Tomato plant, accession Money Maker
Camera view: horizontal (90 deg, fisheye); turntable rotation: 120 degrees
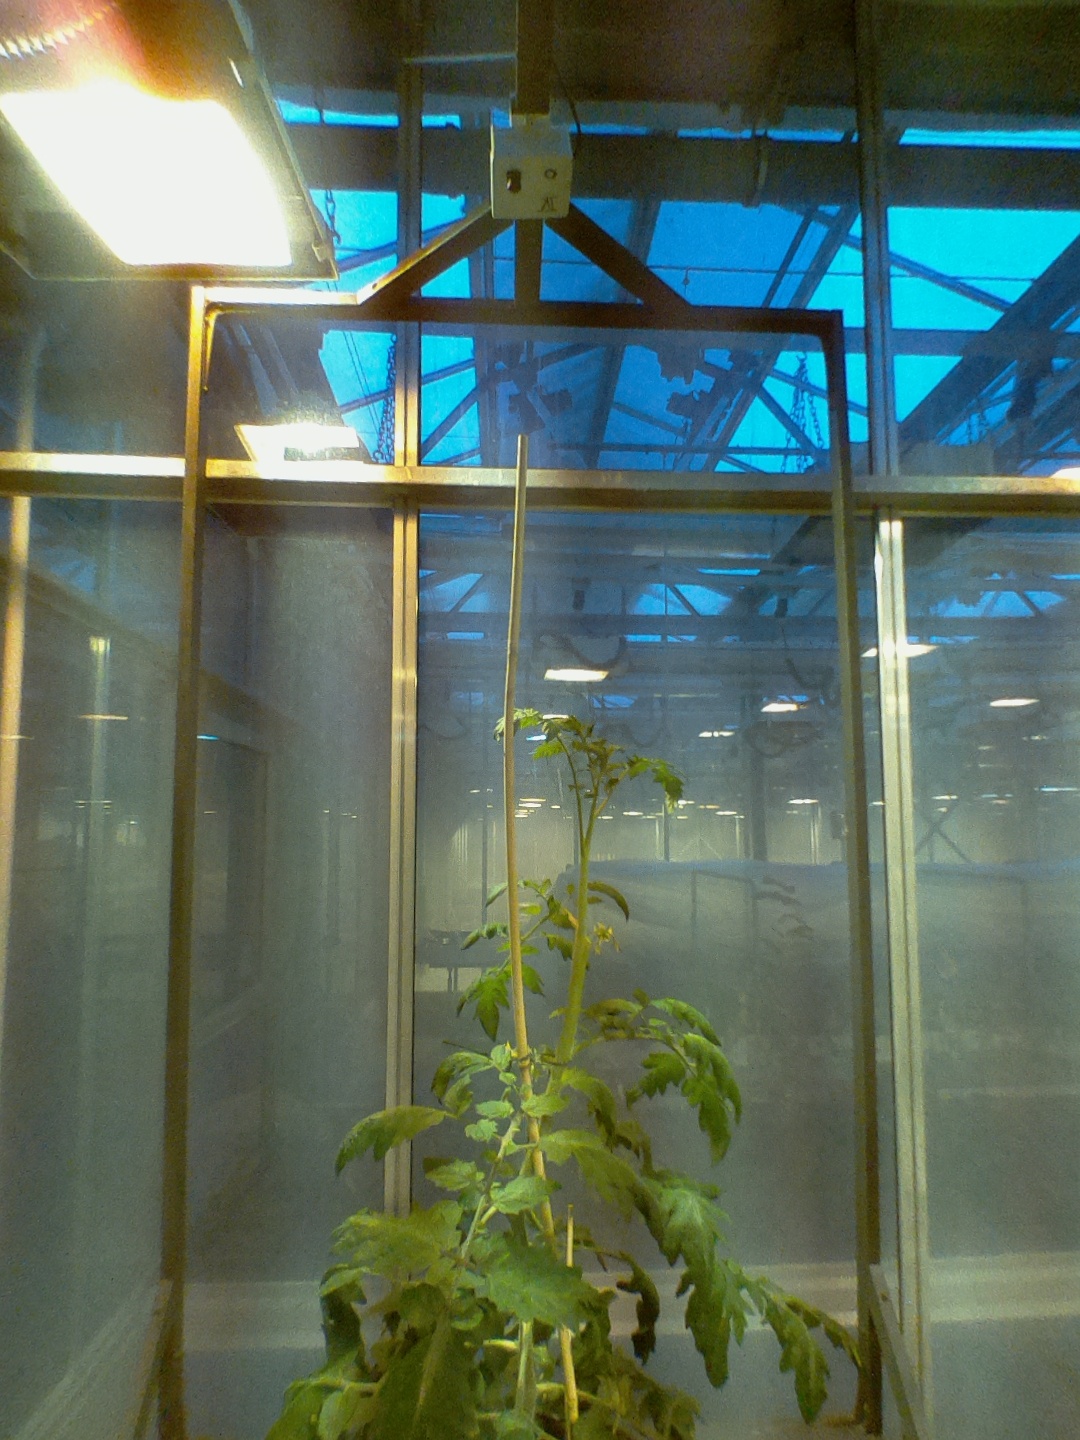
BBCH growth stage 68: Full flowering, 80%-90% of flowers open, more petals falling